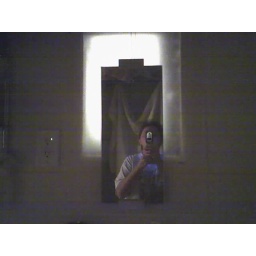
with the bath light out you can see the kitchen light around the mirror.